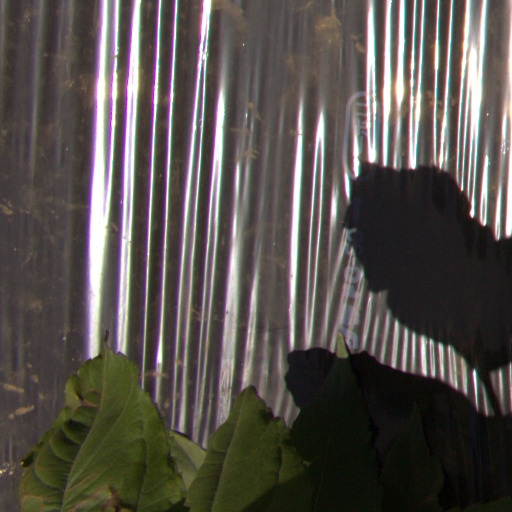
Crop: Jerusalem artichoke